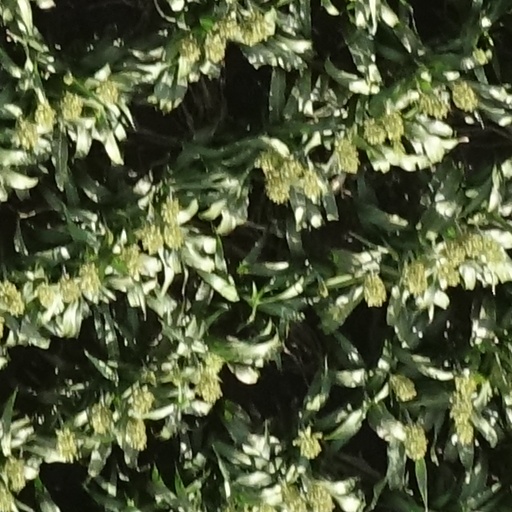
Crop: sorghum